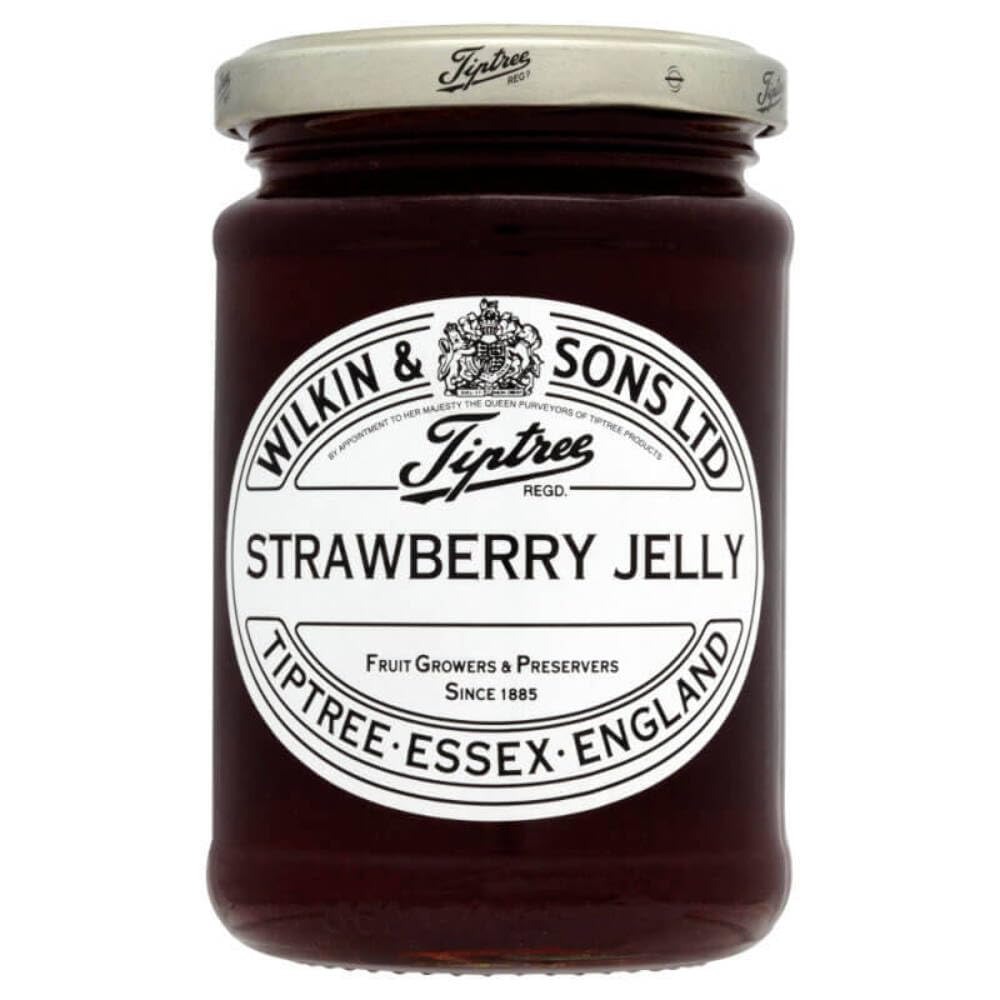
Item Name: Tiptree Strawberry Jelly, 340 Gram
Bullet Point 1: Strawberries are slowly brought to the boil breaking down the fruit completely. It is then simmered for a few minutes after which it is pumped into our fruit press where it is squeezed to remove the fruit pieces and release maximum flavour.
Bullet Point 2: We use traditional techniques including cooking the fruit in small batches using copper pans to make the highest consistent quality – each batch produces only 150 jars of product.
Bullet Point 3: Pairs well with Goat, Cream Cheese, or Brie
Bullet Point 4: Easy to spread, enjoy this preserve on toast, biscuits, muffins, cheese, pastries or even as a cake filling.
Value: 12.0
Unit: Ounce

Price: 21.06